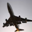
Label: airplane